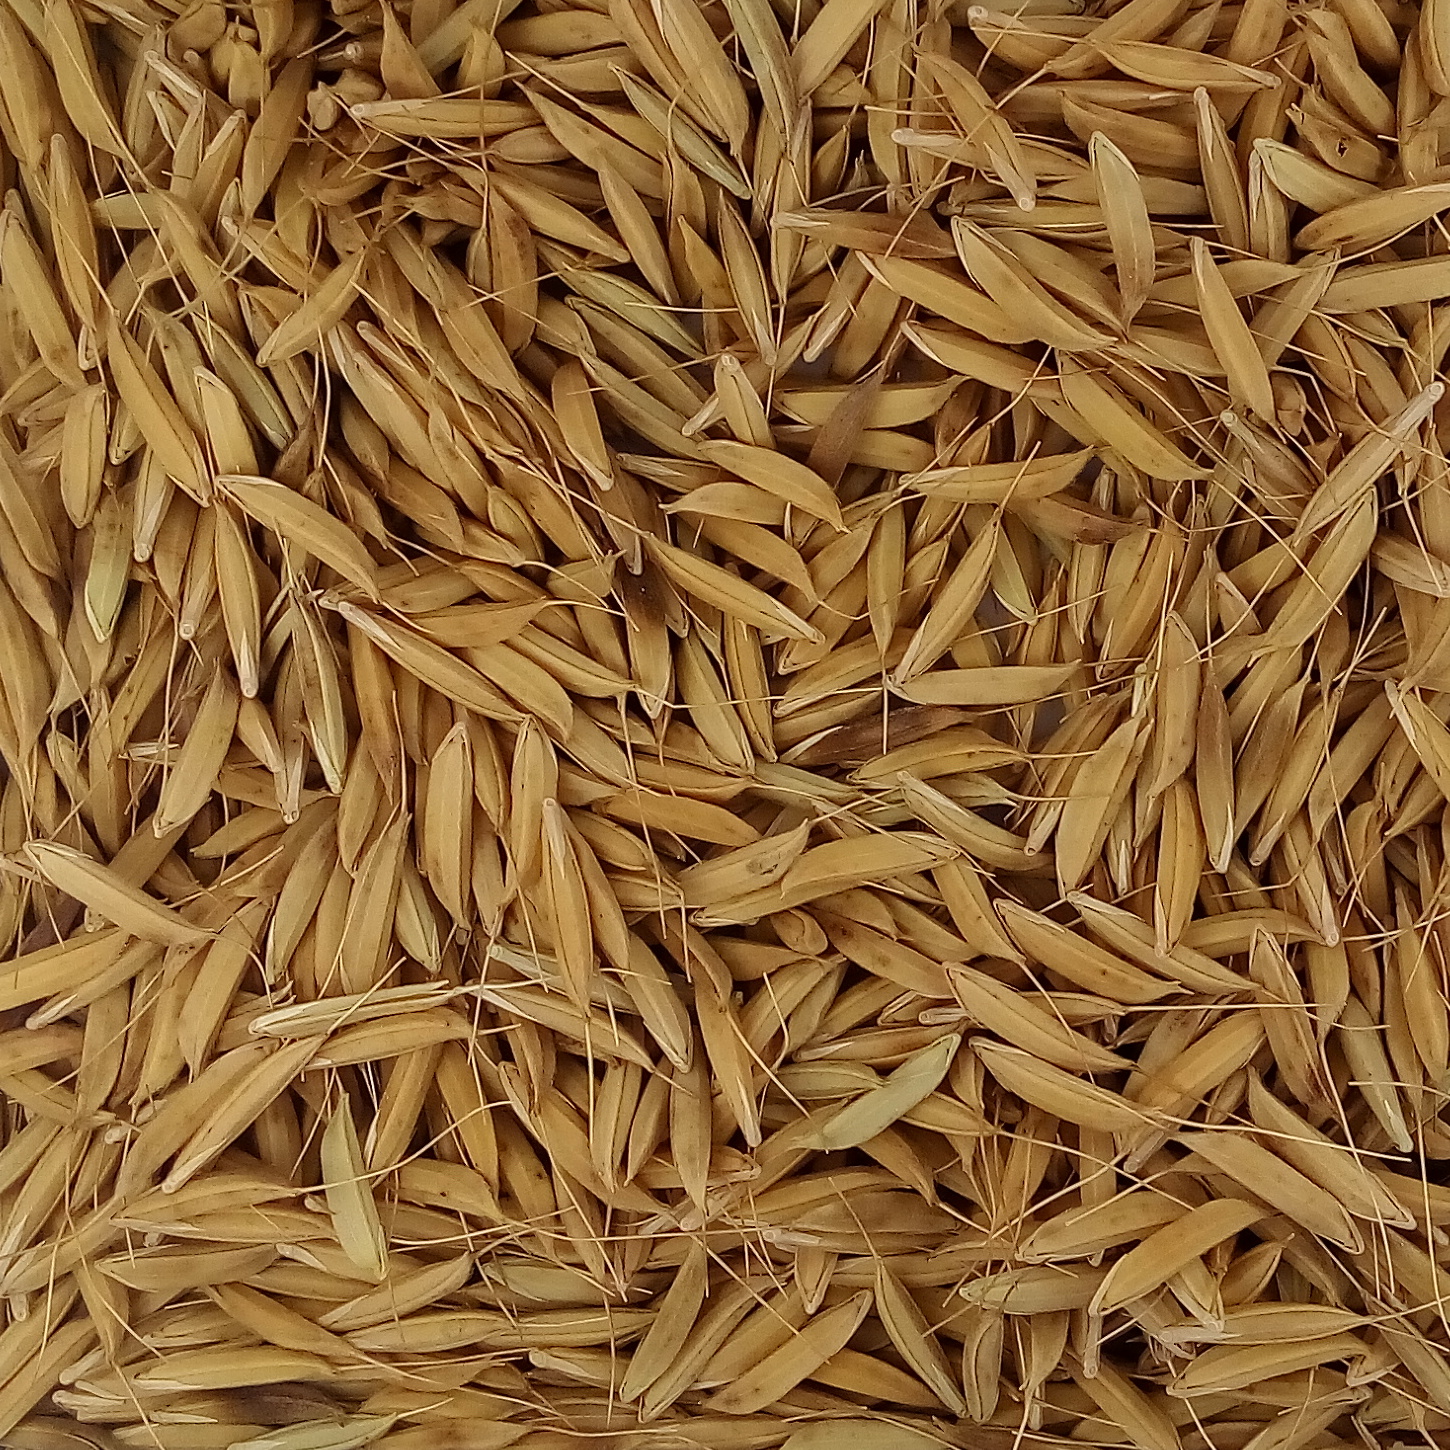
Rice seed variety: CSR_30